Great Moments in Aviation

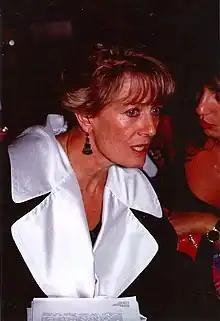
Vanessa Redgrave's performance as Angela Bead in the lesbian sub-plot was well received.

More positively, Rooney praised Remi Adefarasin's cinematography and Rachel Portman's soundtrack, as well as Ayola's acting, writing: "In the film's most naturalistic turn, Ayola is a constant pleasure to watch. Unforced and appealing, she often succeeds in pulling the fanciful fireworks momentarily back down to Earth." The "Boston Herald"'s Paul Sherman agreed that Ayola gives "a winning performance", and deemed the film "generally charming", though he was critical of Miramax's decision to hold the film's release back until 1997, change its title and market it as a mystery rather than a romantic comedy-drama. Lorien Haynes, writing for the "Radio Times", also praised the acting in the film; however, she was critical of the cross-genre approach, opining: "Unfortunately, the mixture of romance and mystery doesn't work and even the combined acting talents of Vanessa Redgrave, Jonathan Pryce, John Hurt and Dorothy Tutin can't save it." She deemed the film "disappointing", and wrote that it fails to match the success of "Oranges Are Not the Only Fruit". Gilbert Gerard for "The Independent" selected the film as recommended viewing upon its BBC Two television debut, giving the mixed review: "So much acting talent, so little substance to play with - but the 1950s are authentically enough evoked."